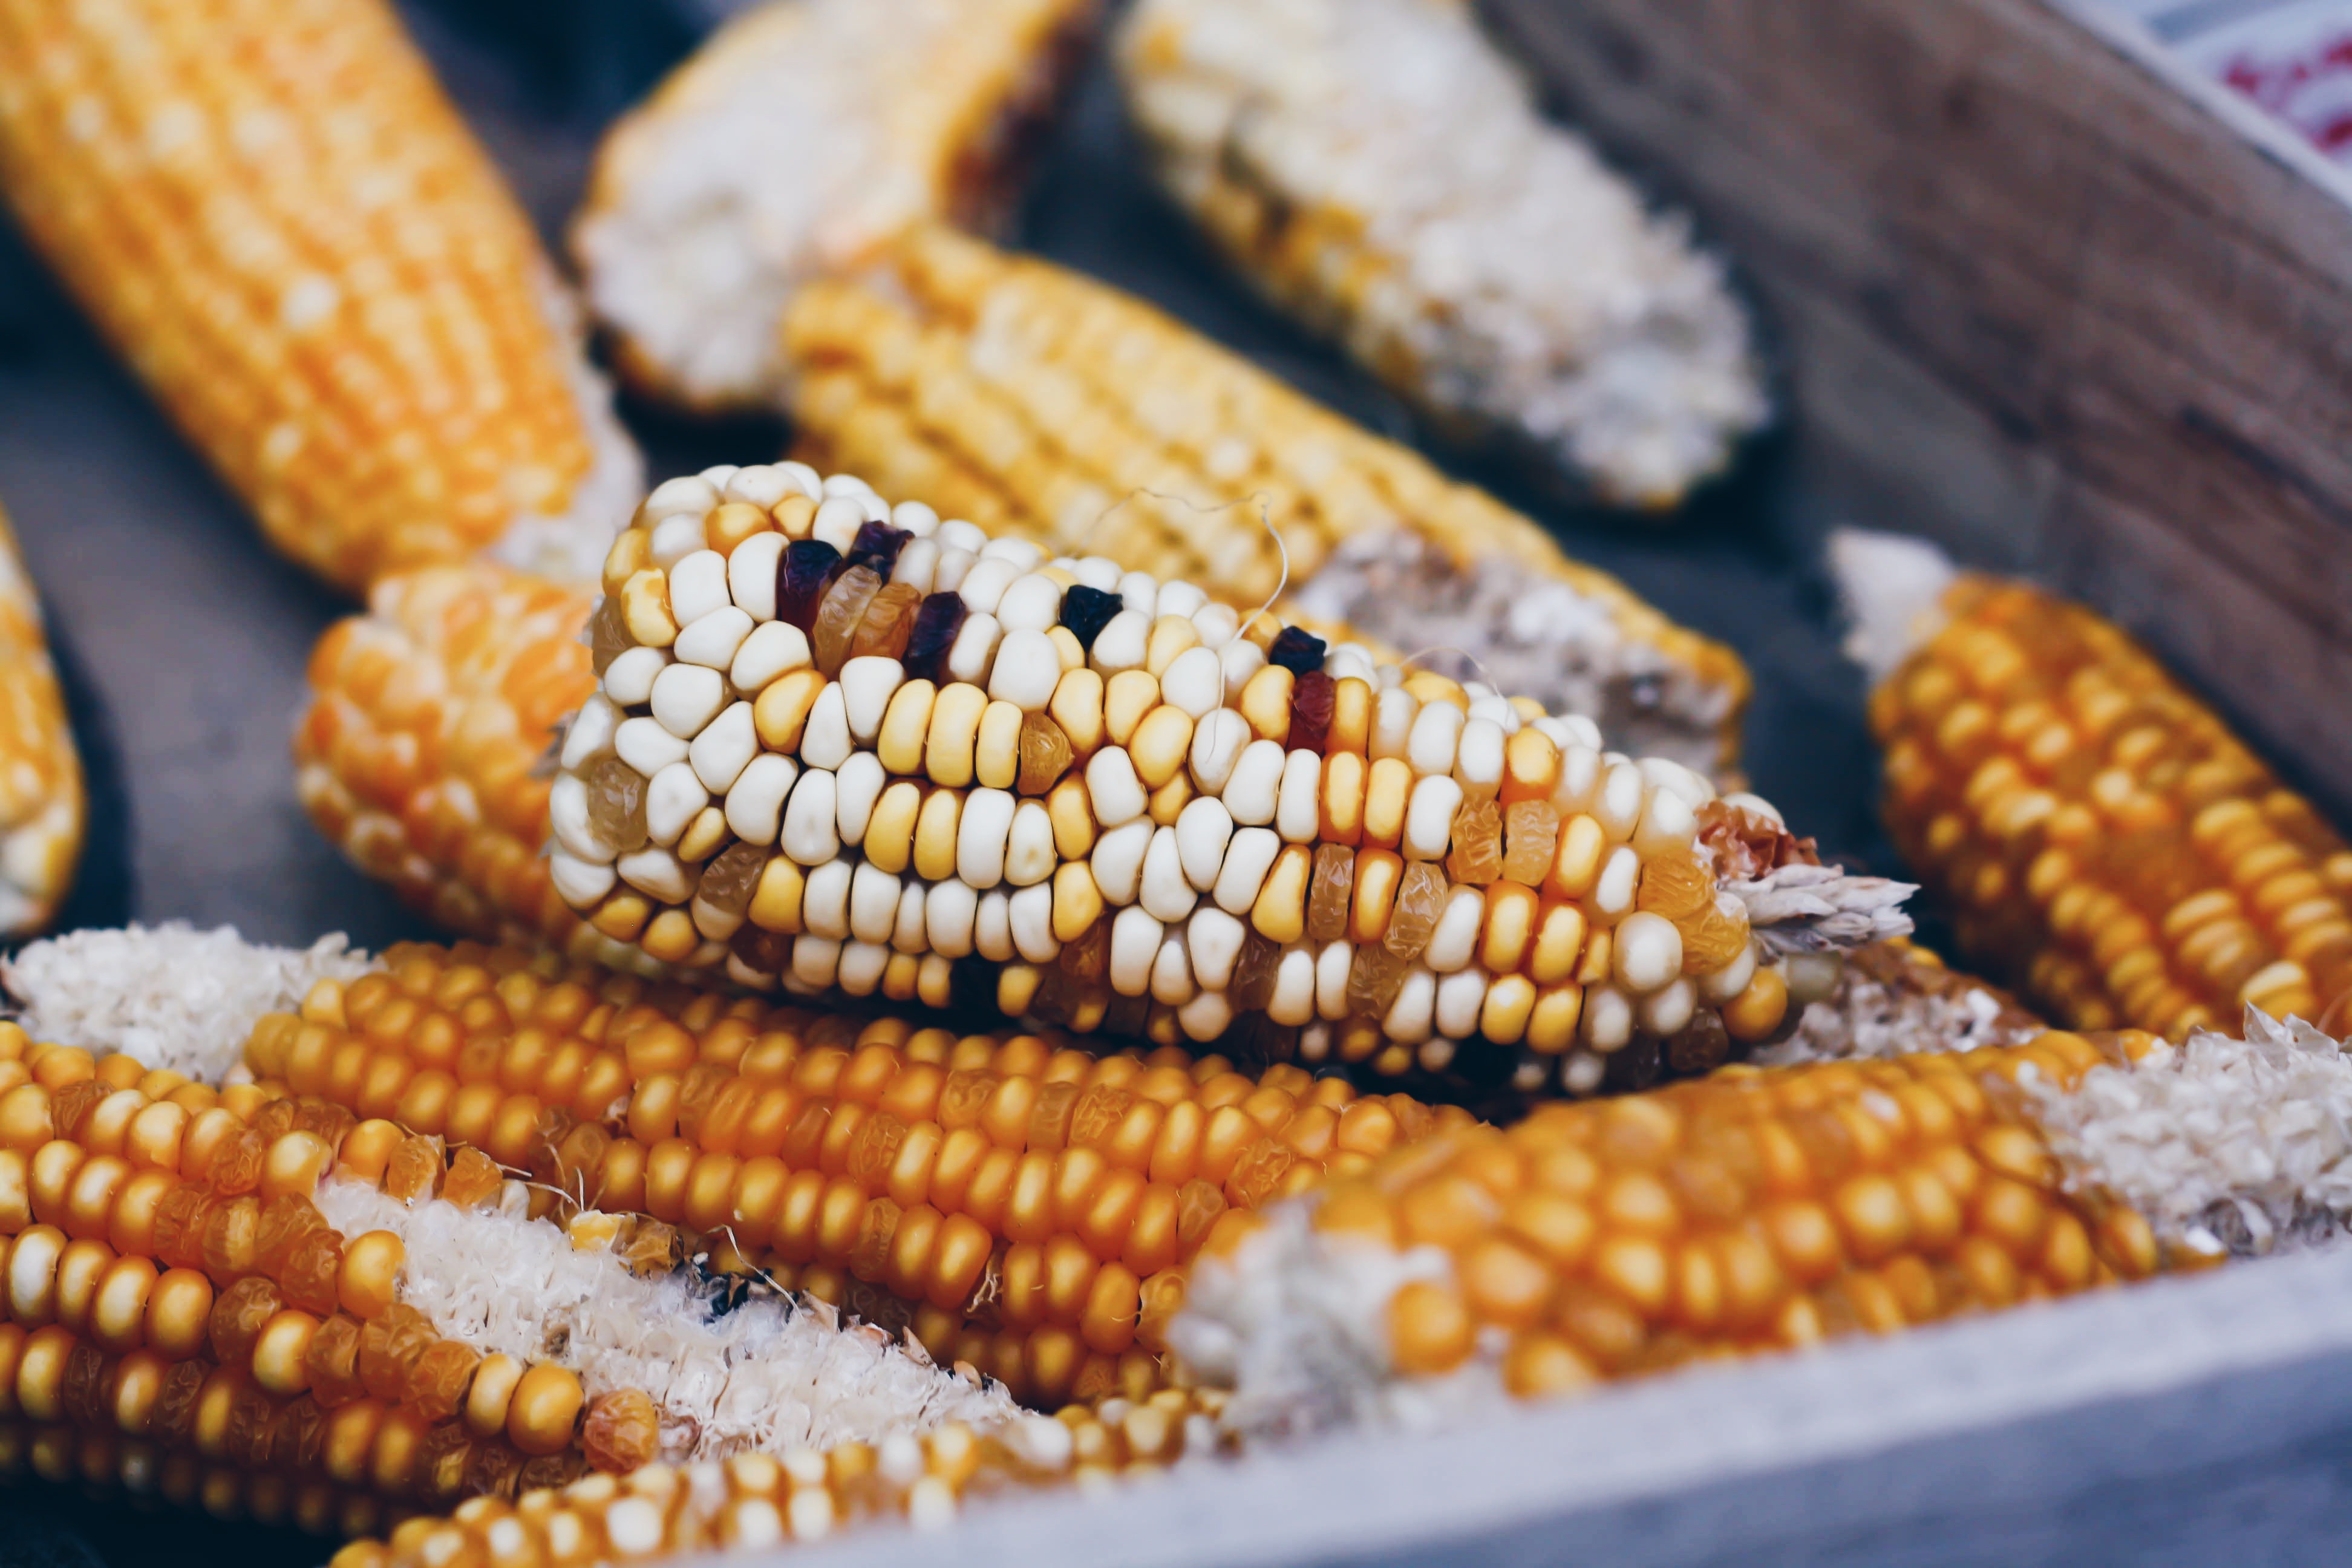
dish, meal, food, produce, vegetable, crop, corn, fresh, market, healthy, sweet corn, vegetarian food, organic, corn on the cob, corn cob, kernels, snack food